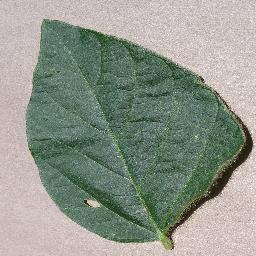
Label: Soybean___healthy